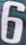
Number: 6